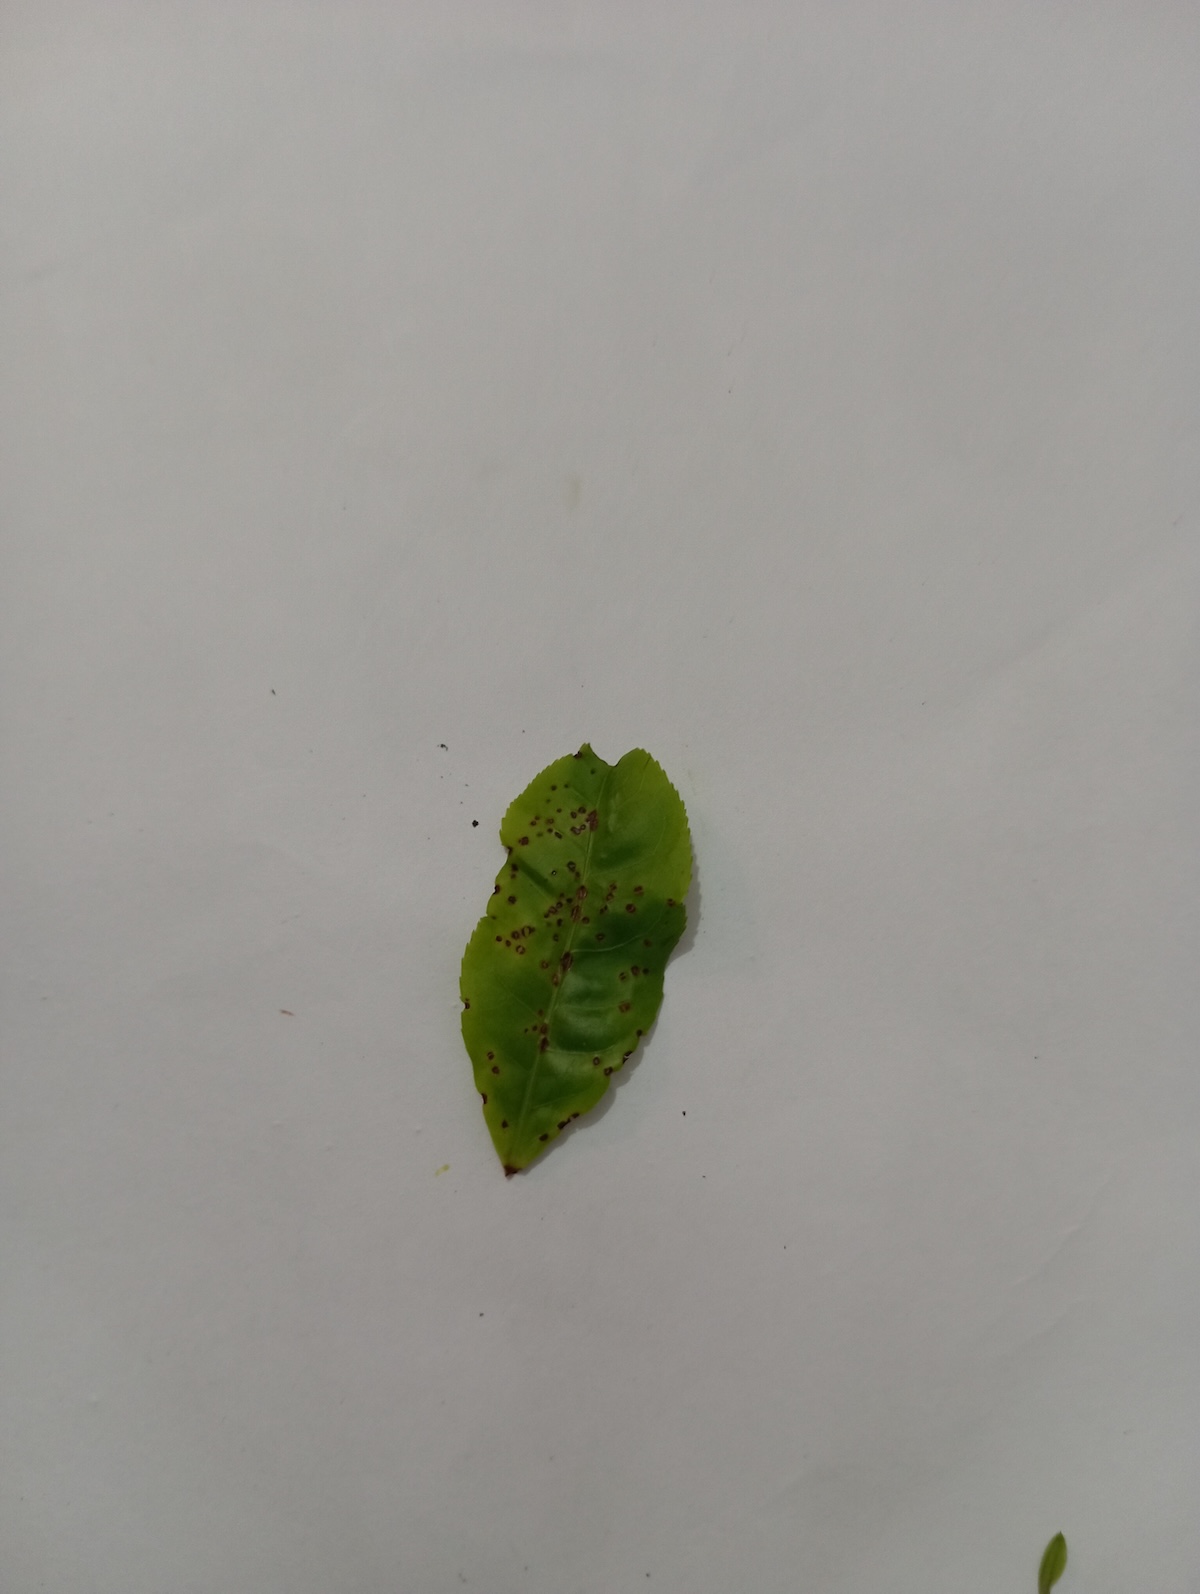
Label: Helopeltis